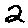
Label: 2